Bauria

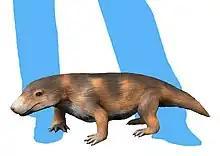
Size of "B. cynops" compared to a human Restoration

According to what Brink compiled, the basioccipital of "Bauria" contributes in the typical therocephalian-scaloposaurid manner to the occipital condyle. In "Bauria", the three exoccipitals are of equal size. The shape of the rest of the basioccipital in ventral view doesn't differ too much from other related forms like "Ictidosuchops". The opisthotic contribution is visible in ventral view. There is the presence of bosses on the exoccipitals, dorsally and laterally, which mark the areas of articulation of the proatlas. The parietals form a parietal crest, in contrast with the slightly broader, more rounded ictidosuchoid condition. The fronto-parietal suture is narrow in "Bauria", which differs from ictidosuchids who have a generally broader region The pineal foramen is absent, a feature of considerable significance at this critical level near the threshold of homoiotherm mammals. The postorbitals are very characteristic, making it possible to identify "Bauria" on one isolated postorbital bone. The posterior extensions flanking the parietals do not extend upward, the postorbital frontal sutures form no ridges, unlike in ictidosuchoids.